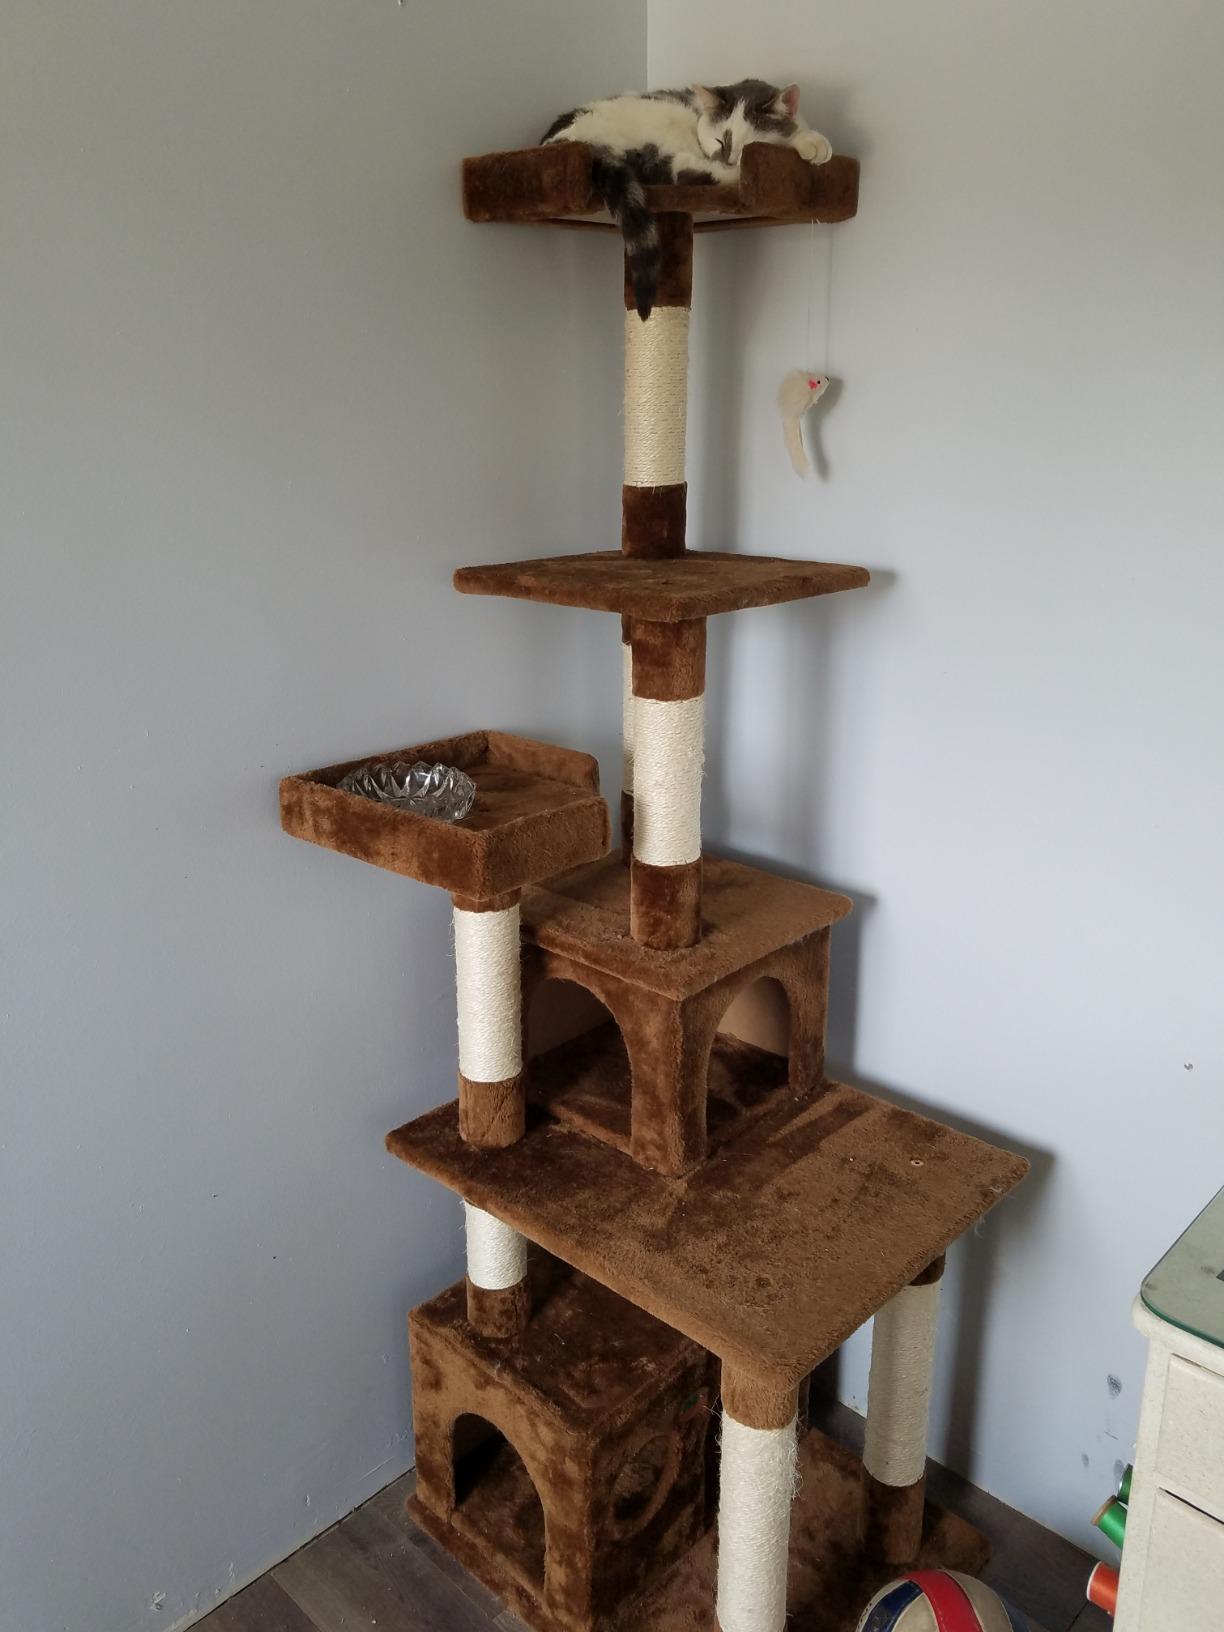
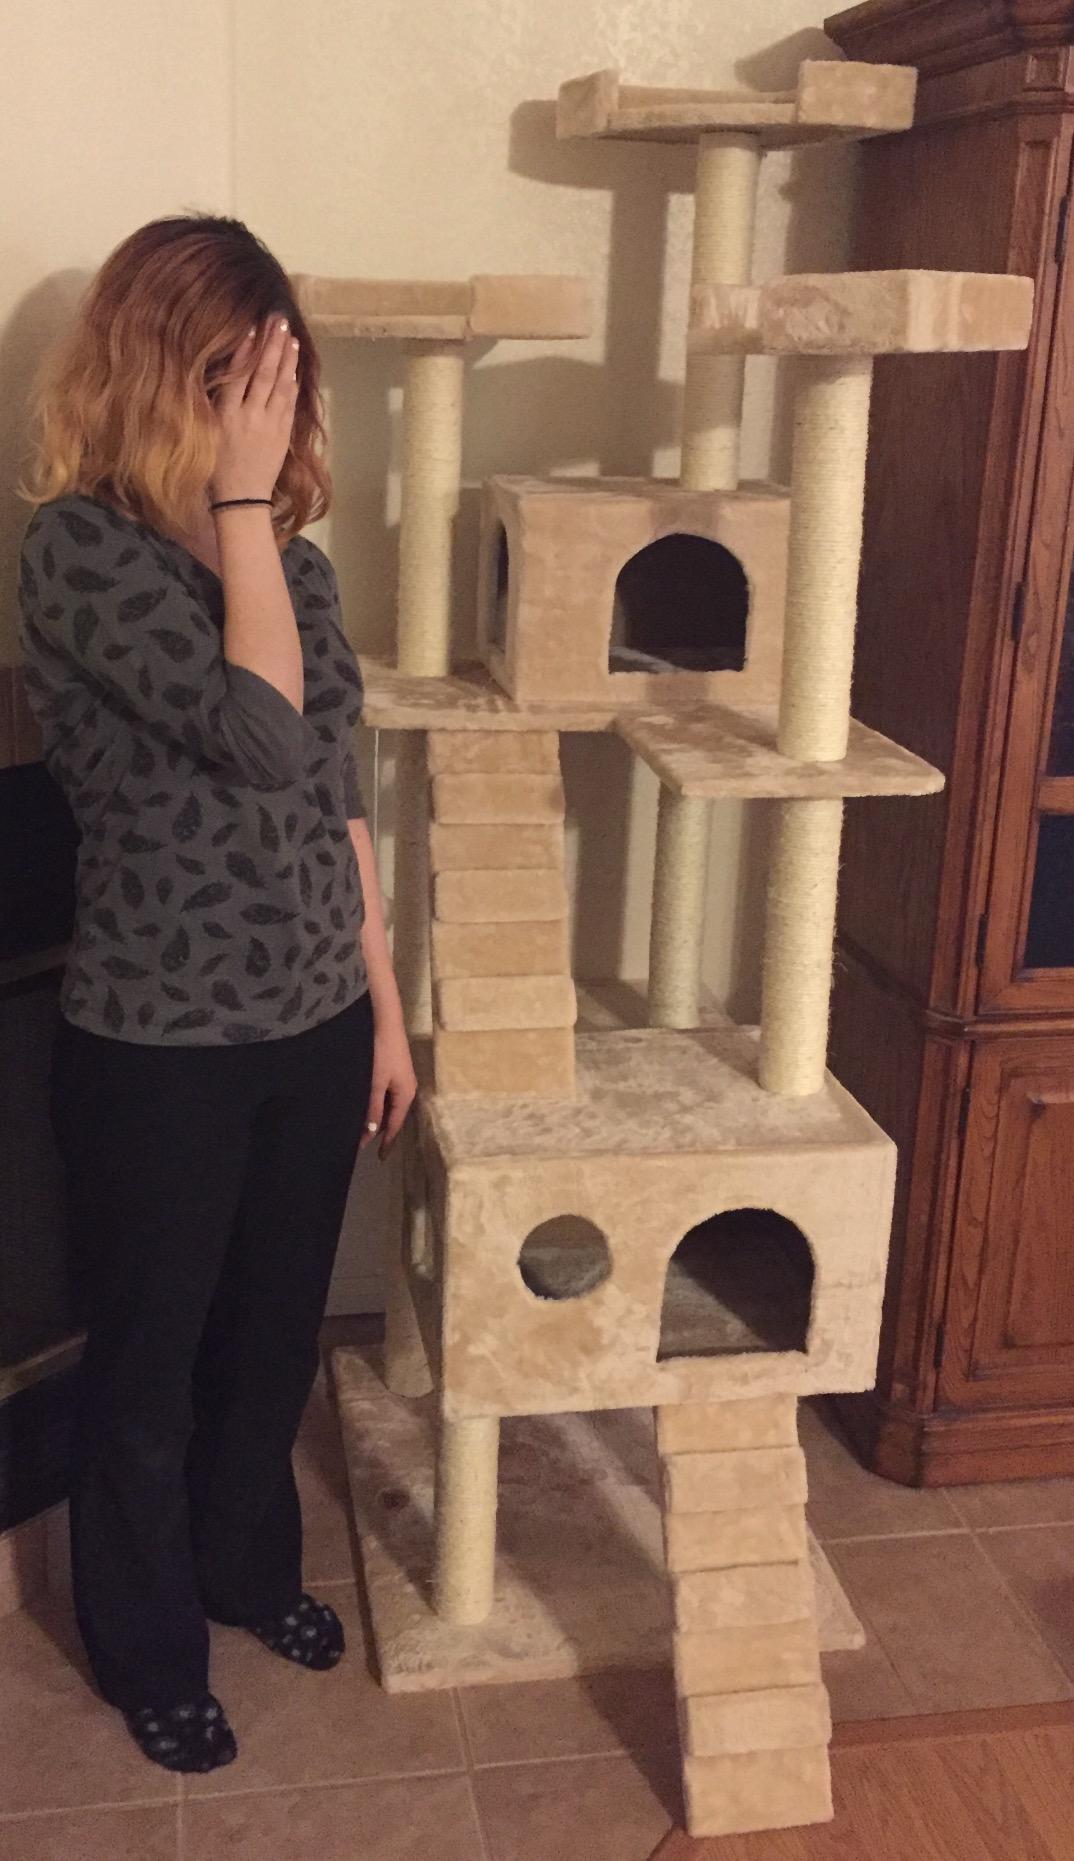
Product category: items_cat tree
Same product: no